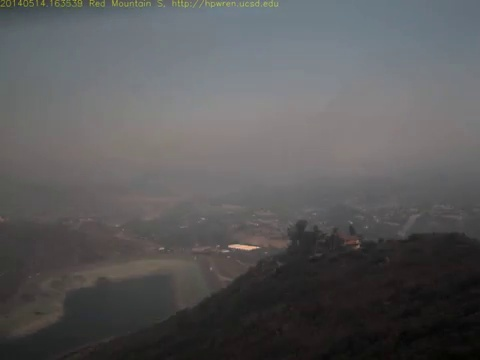
Fire: no
Smoke: yes